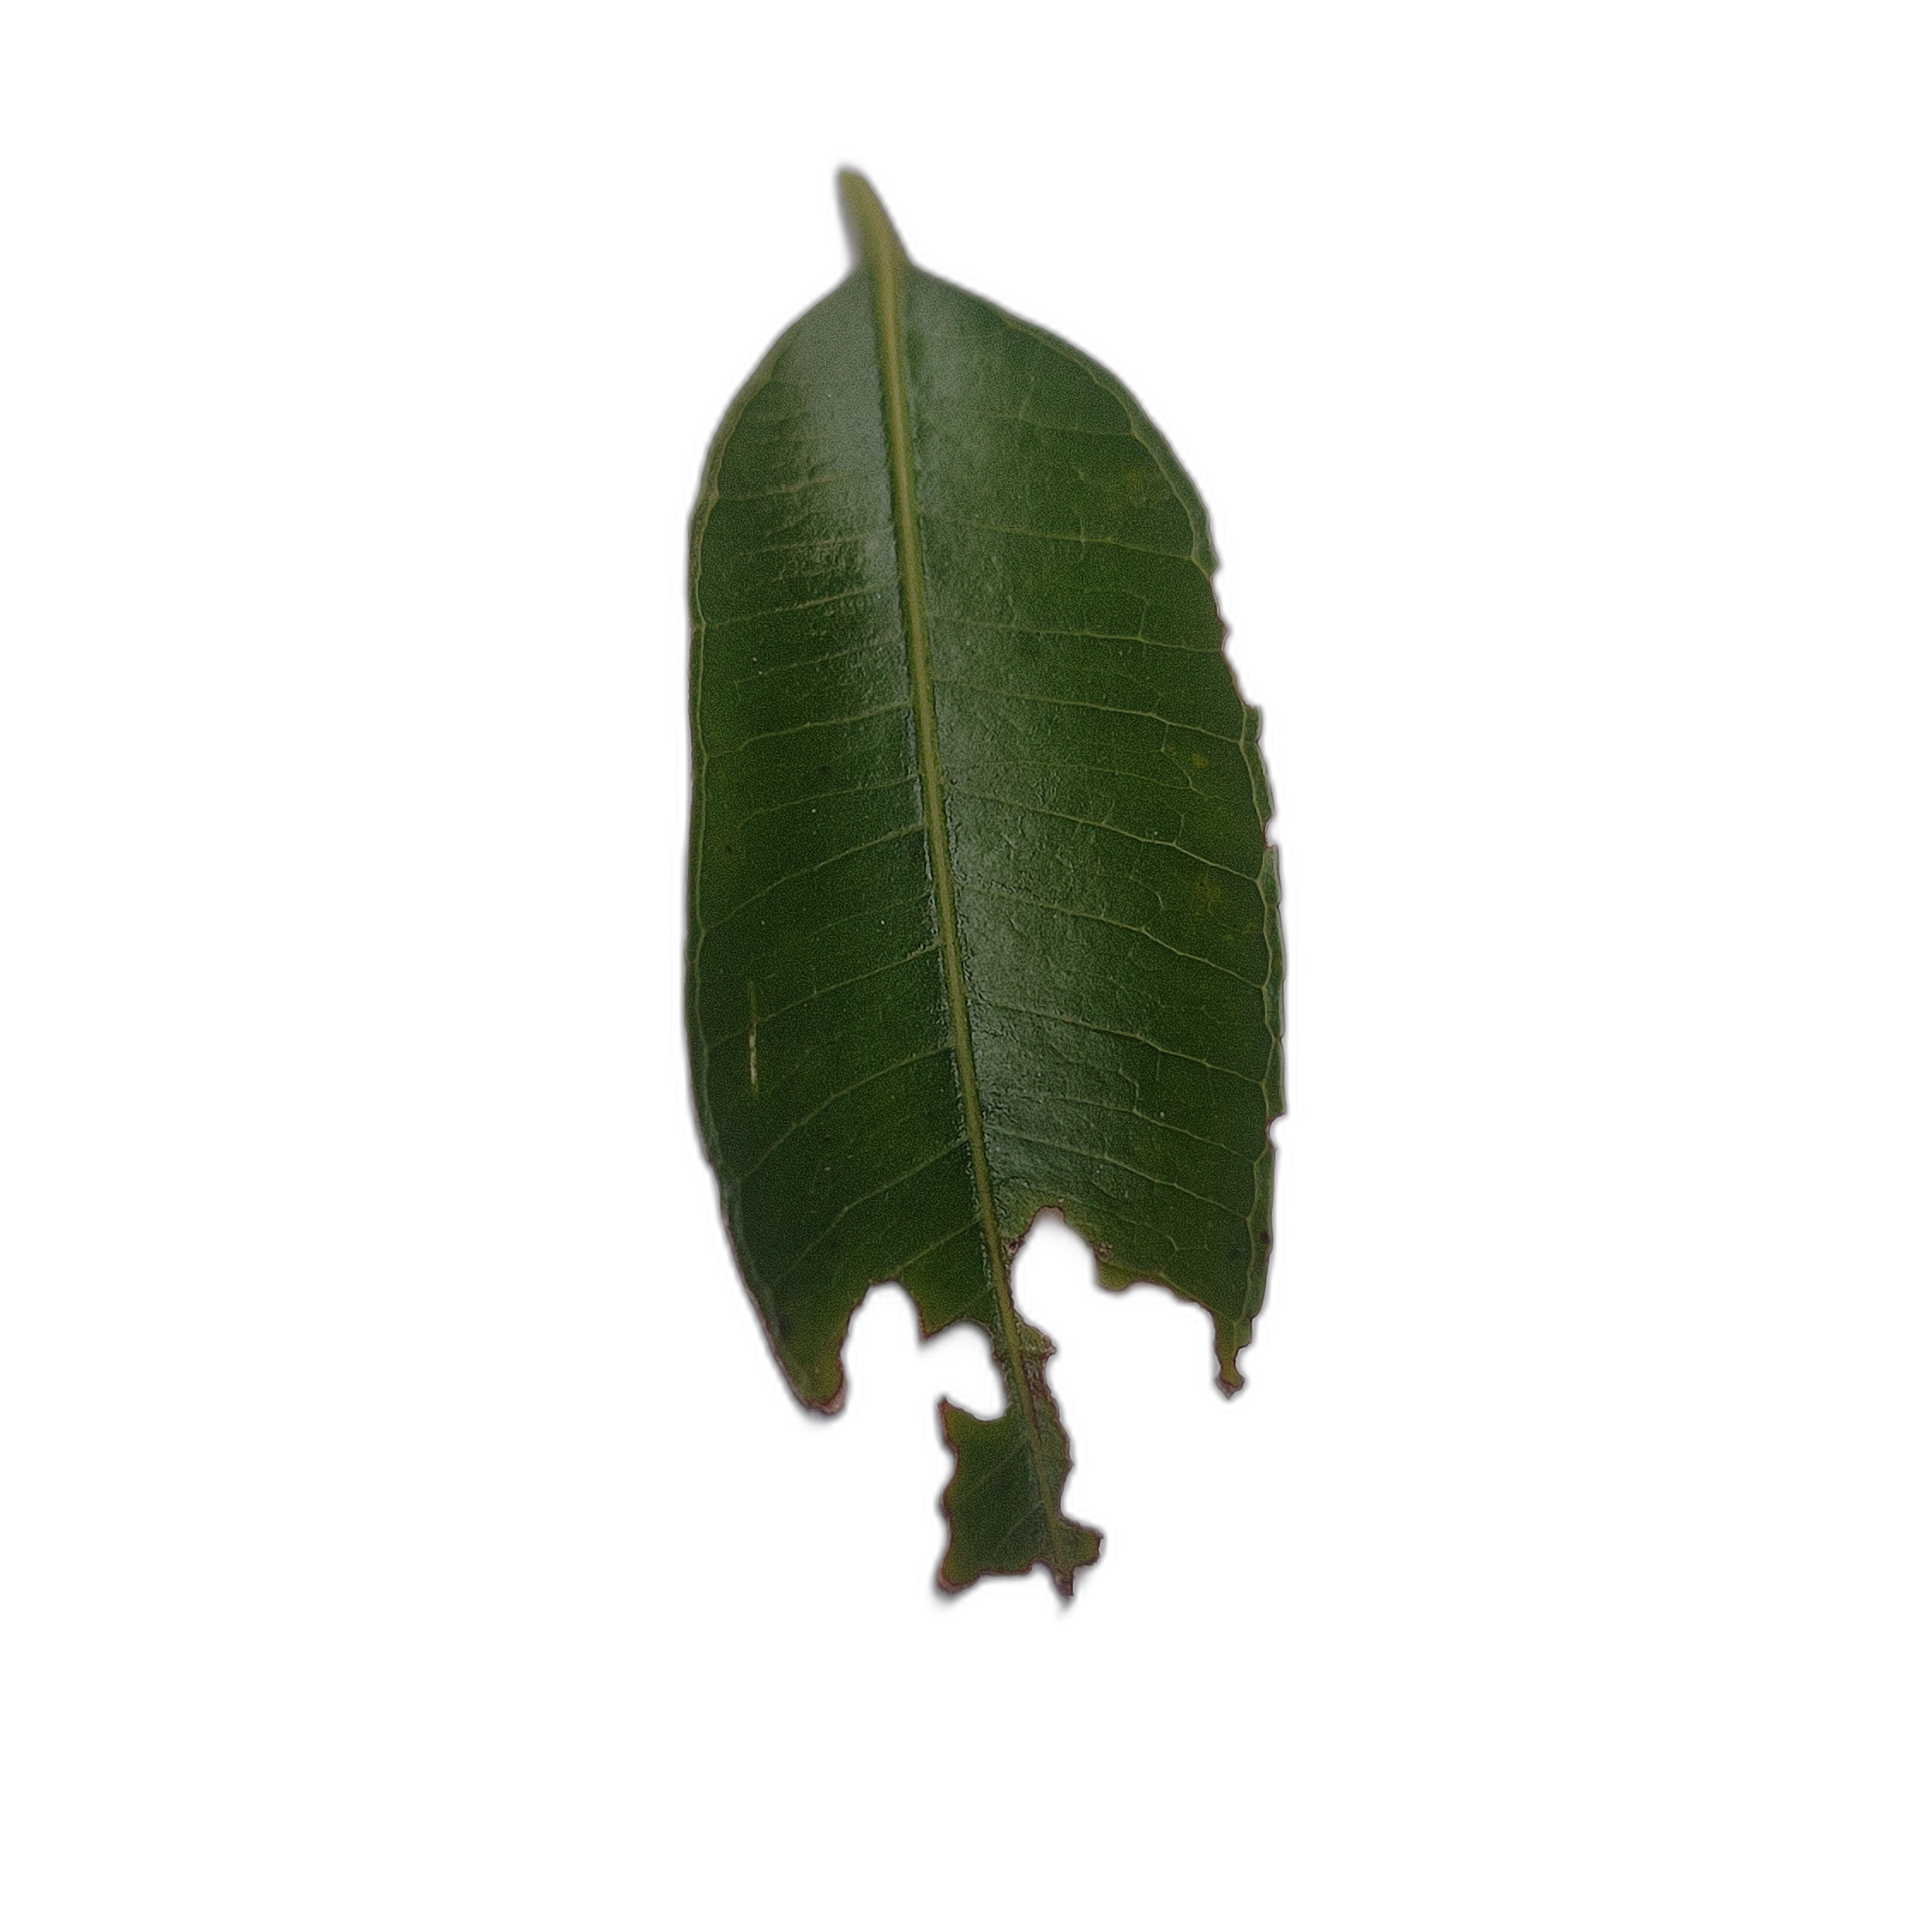
Label: not_healthy